October 2000 protests in Israel

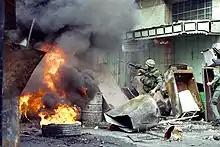
Israeli soldiers confronting Palestinian rioters in Hebron, October 2000

According to the Arab media organization "I'lam" the media coverage of the events of October 2000 created an atmosphere of war inside Israel, painting Arab citizens as violent rioters displaying their disloyalty to the State through riots; I'lam and other Arab organizations say that overall Arab citizens engaged in peaceful protest during October 2000, and that the entire population was treated in blanket fashion as a rioting 'fifth column.'